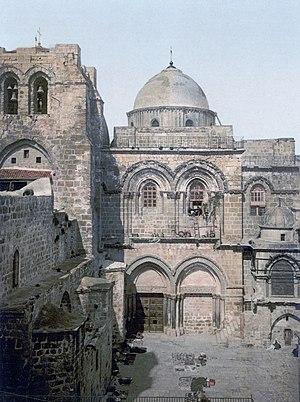
Vieille ville de Jérusalem – façade du Saint-Sépulcre vers 1900
L’église du Saint-Sépulcre ou basilique du Saint-Sépulcre, également appelée basilique de la Résurrection ou Agia Anastasis par les chrétiens d'Orient, est une église chrétienne située dans le quartier chrétien de la Vieille ville de Jérusalem. Cette basilique est vénérée par une grande partie des chrétiens qui y vont en pèlerinage depuis le IVᵉ siècle, dépassant au début du XXIᵉ siècle le million de pèlerins par an sur les 1,9 million de visiteurs qu'accueille Israël. Il s’agit d'un sanctuaire englobant selon la tradition le lieu de la crucifixion, ainsi que la grotte où le corps du Christ fut déposé après sa mort. Par inférence, c'est là qu'aurait eu lieu la résurrection.